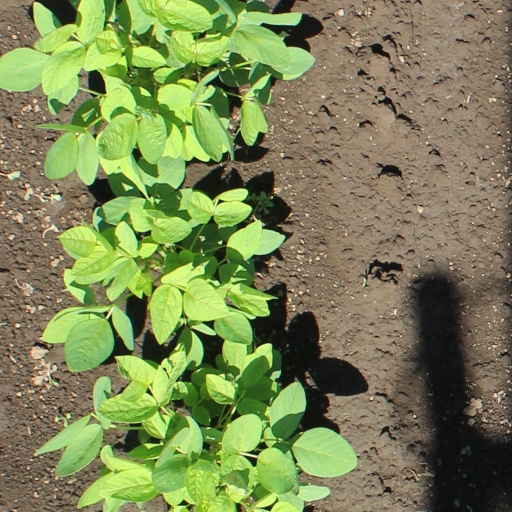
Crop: soybean